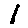
Label: 1